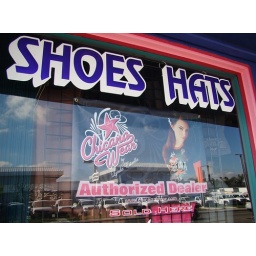
Accross from a car dealer on Harbor Boulevard (the Spanish Colonial Mission road &amp;quot;El Camino Real&amp;quot;) in Fullerton, California.